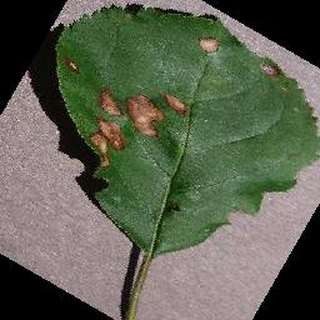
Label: apple_black_rot